BYU Cougars football

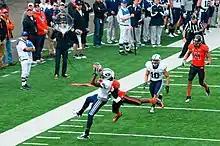
BYU wide receiver Cody Hoffman making a catch at Reser Stadium in Corvallis, Oregon in a 2011 game against Oregon State, which the Cougars won 38–28.

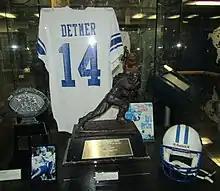
1990 Heisman Trophy winner Ty Detmer's jersey and trophy on display at the BYU Legacy Hall

Former Chicago Bears offensive coordinator Gary Crowton was hired to replace Edwards. His first season in 2001 was successful, earning a 12–2 record and running back Luke Staley earning the Doak Walker Award, but the Cougars posted losing records the following three seasons (including only nine conference wins)–BYU's first losing records in three decades. His teams also received negative publicity for infractions of the university's honor code. He was forced to resign on December 1, 2004. BYU originally offered the job to Utah defensive coordinator Kyle Whittingham, who had played for Edwards in the late 1970s. However, when Whittingham opted instead to become head coach at Utah, the Cougars instead offered the job to BYU defensive coordinator Bronco Mendenhall, who accepted.